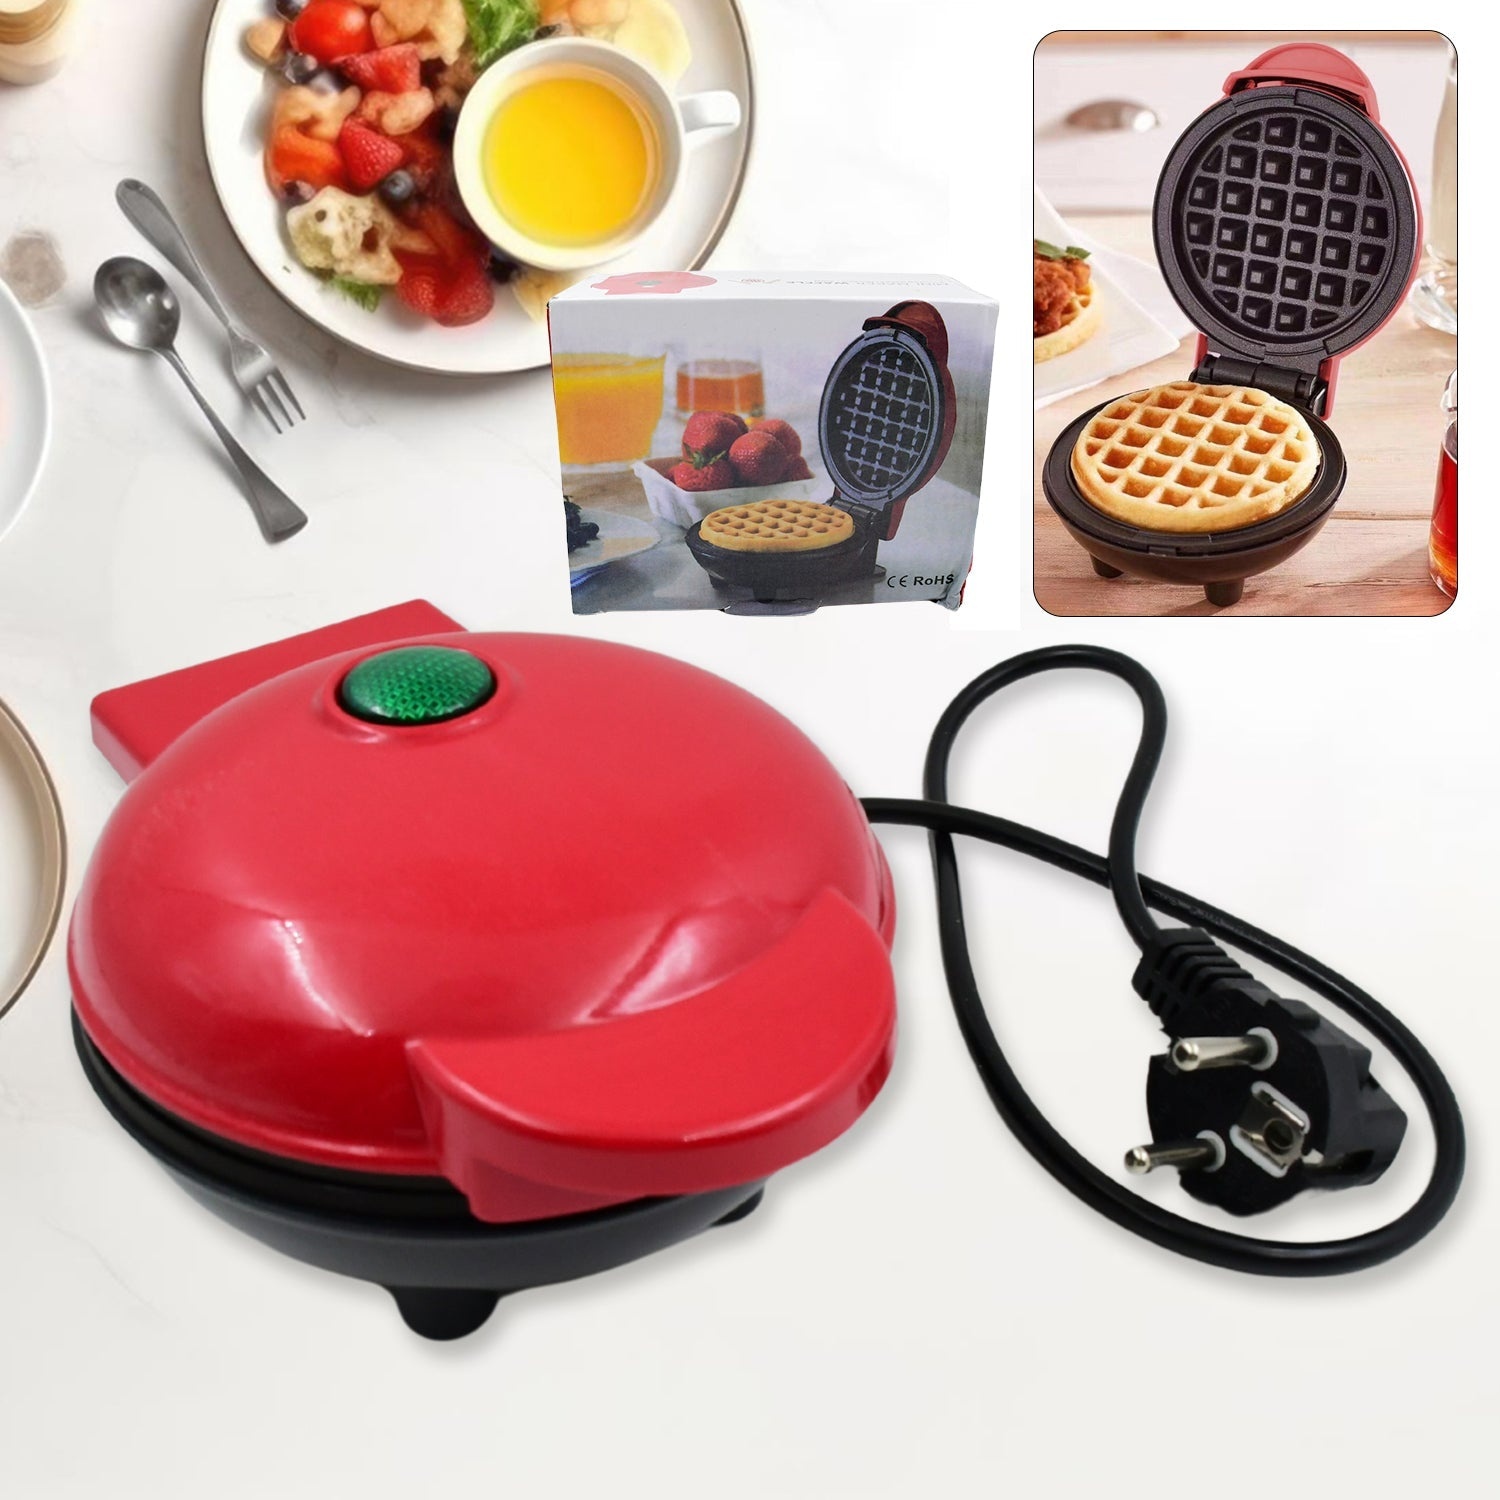
Mini Waffle Maker Machine Waffle Iron Home Appliances Kitchen Gift Easy To Clean, On-Stick Surfaces, Perfect Breakfast, Dessert, Sandwich, Cakes, Other Snacks Machine
Mini Waffle Maker Machine Waffle Iron Home Appliances Kitchen Gift Easy To Clean, On-Stick Surfaces, Perfect Breakfast, Dessert, Sandwich, Pan Cakes, Panini's / Other Snacks Machine Description :- Simple and Fast Heating mini waffle maker is designed in Italy. You can enjoy making classic waffles and a variety of delicious breakfast in a few minutes. Mix it with your favorite egg, grilled cheese, hash browns, biscuit pizzas, panini, cookies etc. This is great for families and busy people.(kitchen appliances for home kitchen items waffle machine pancake maker waffle maker waffles maker waffle maker gas) Easy To Use Simply plug it in and preheat the waffle iron machine. When the indicator light shuts off, you can start cooking. It has a dual-sided nonstick surface for cooking that heats quickly and is easy to clean. Portable & Compact Worried about storing your waffle maker? The began waffle maker has a 4-inch cute body size that can be stored easily. It won't take up a lot of space, and it's a perfect fit for any kitchen cabinet, apartment, drawer, dorm, and camper/RV. Dimension :- Volu. Weight (Gm) :- 604 Product Weight (Gm) :- 512 Ship Weight (Gm) :- 604 Length (Cm) :- 18 Breadth (Cm) :- 15 Height (Cm) :- 11
Brand: techkannadiga.com
Category: Home & Garden > Kitchen & Dining > Kitchen Appliances > Toasters & Grills > Waffle Irons